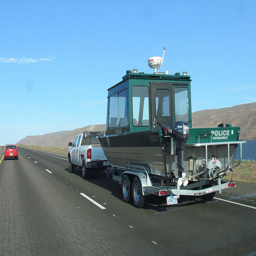
A white truck pulling a police boat on the highway.
A police boat being towed down a highway.
Green boat with outboard motor on trailer being pulled down highway.
A white truck pulling a boat while driving down the road.
A pick up truck towing a police boat on a trailer on a freeway.